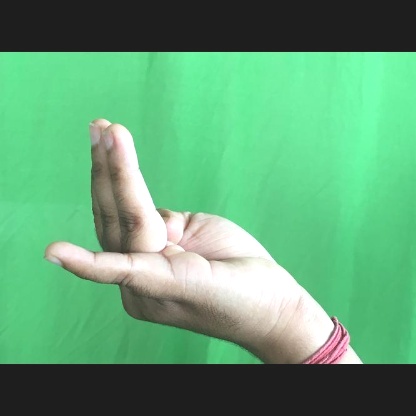
Mudra: Chaturam